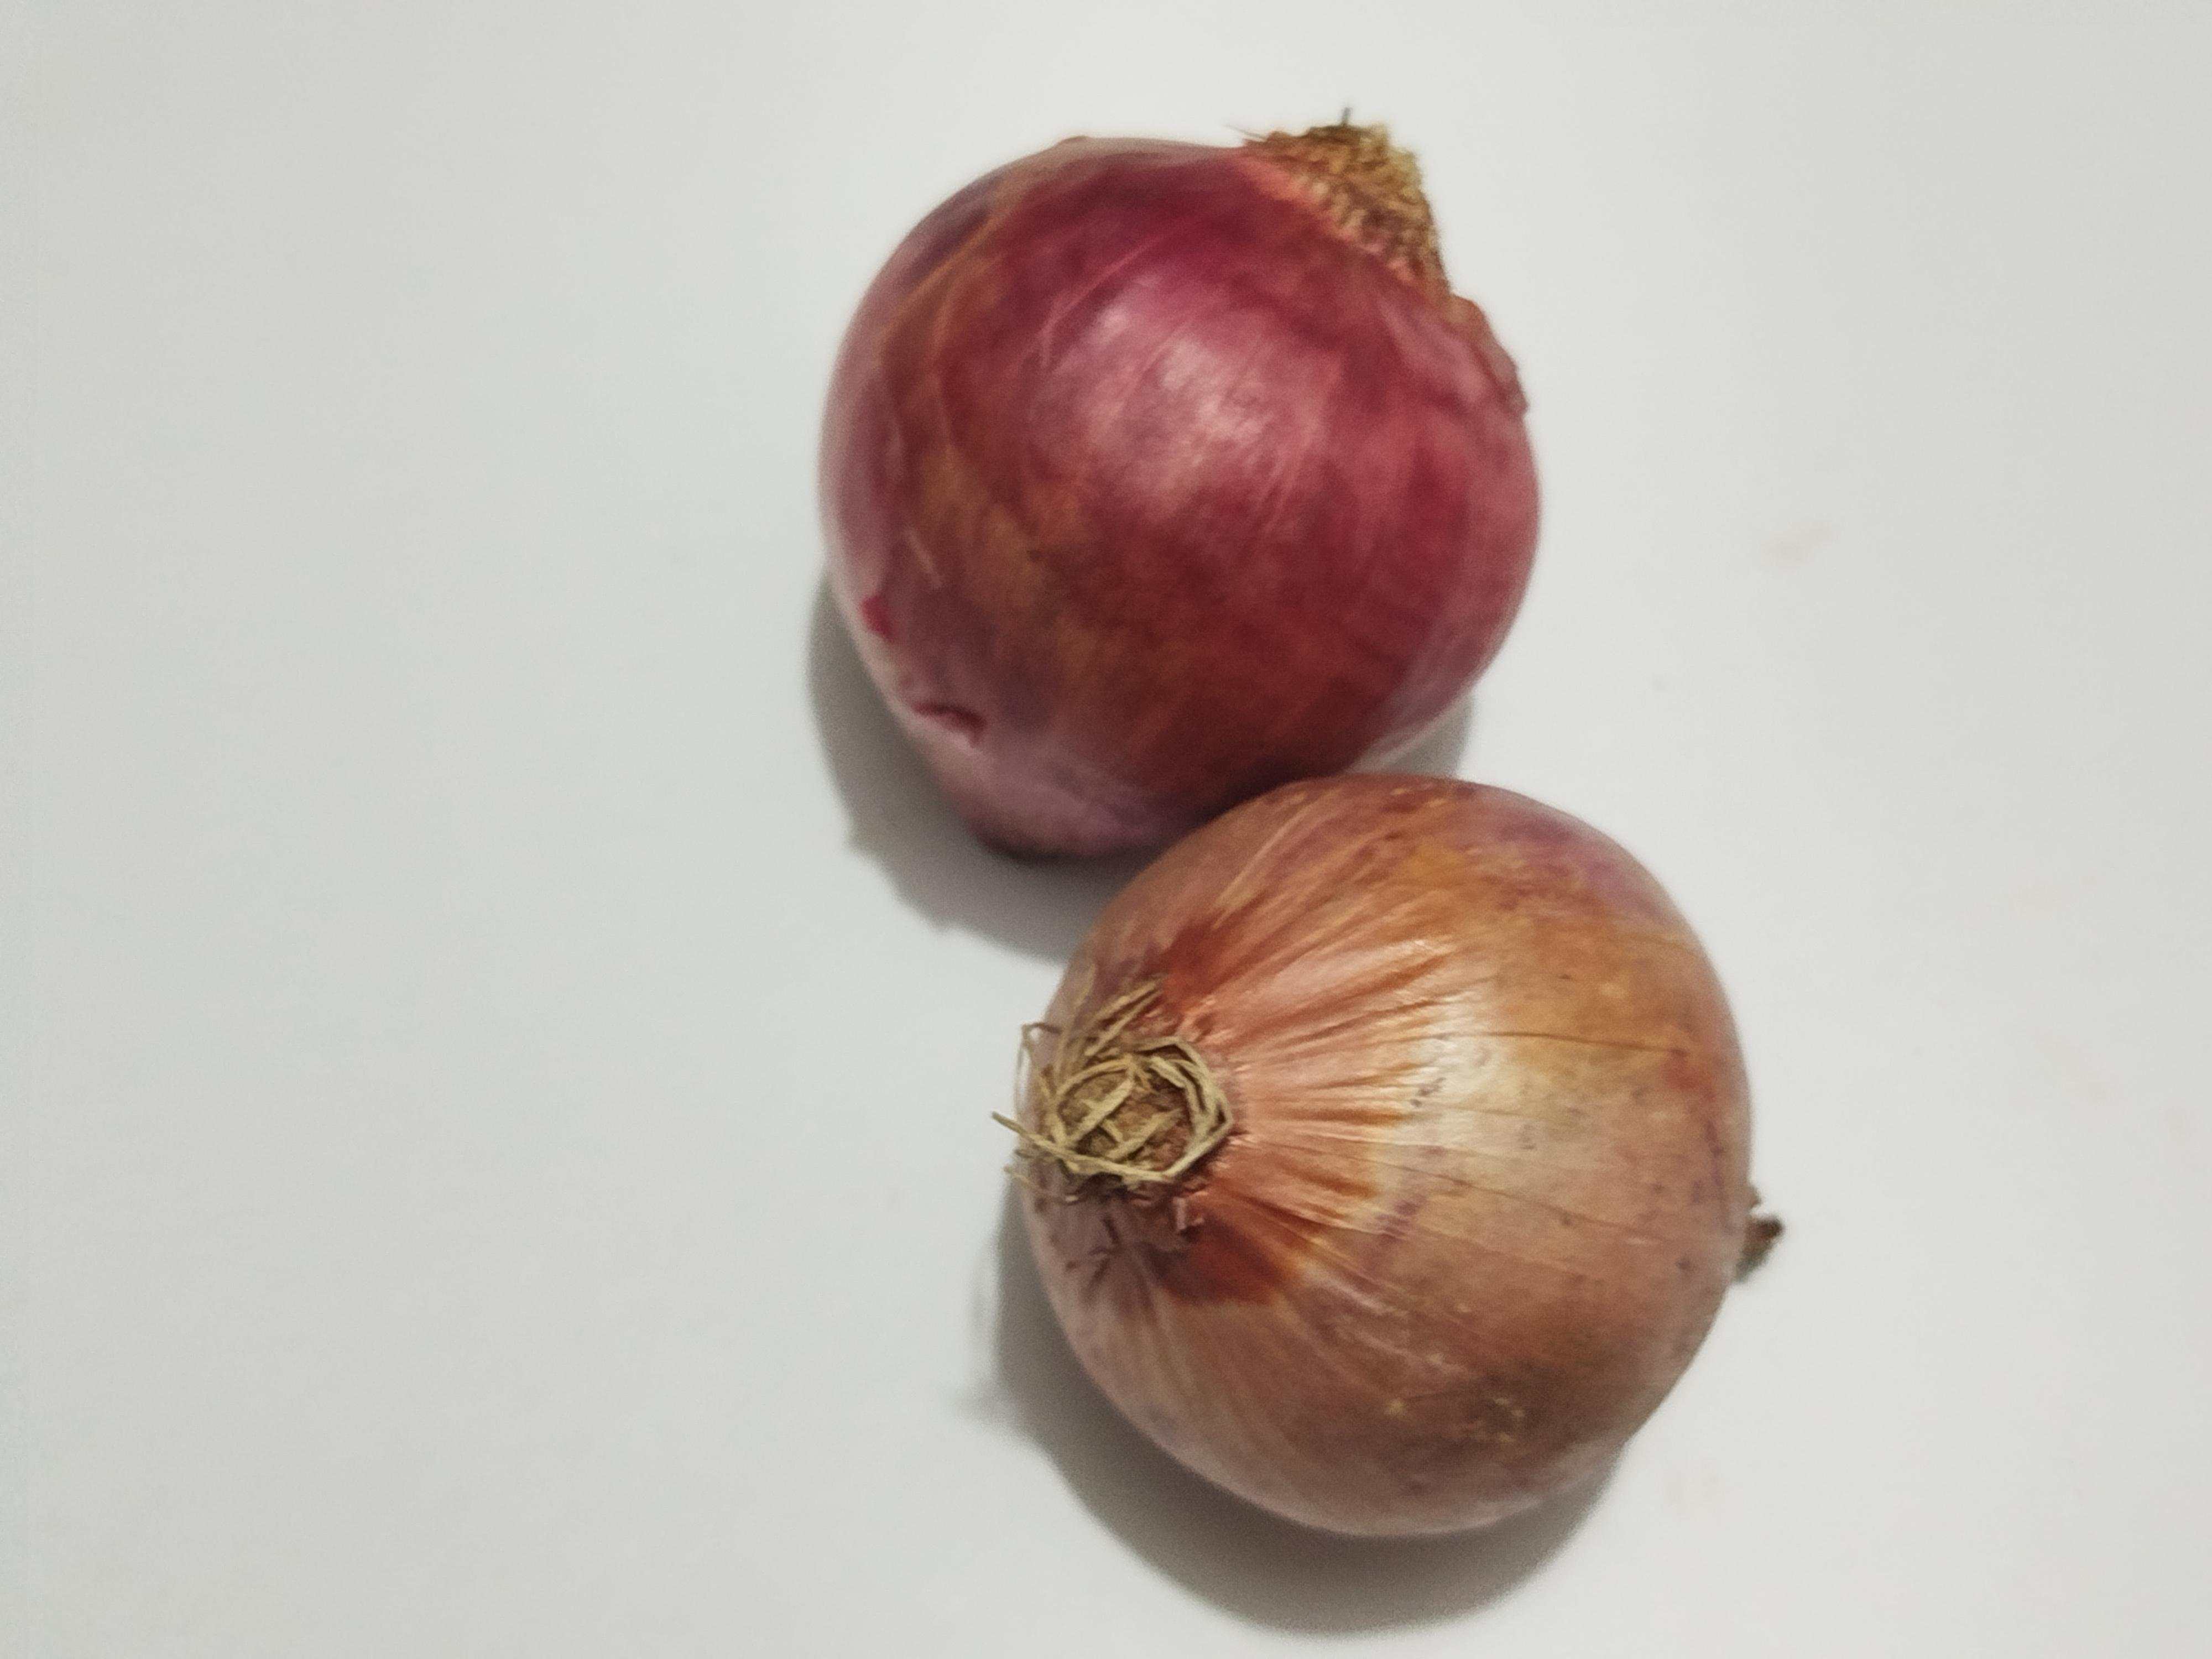
Label: Onion